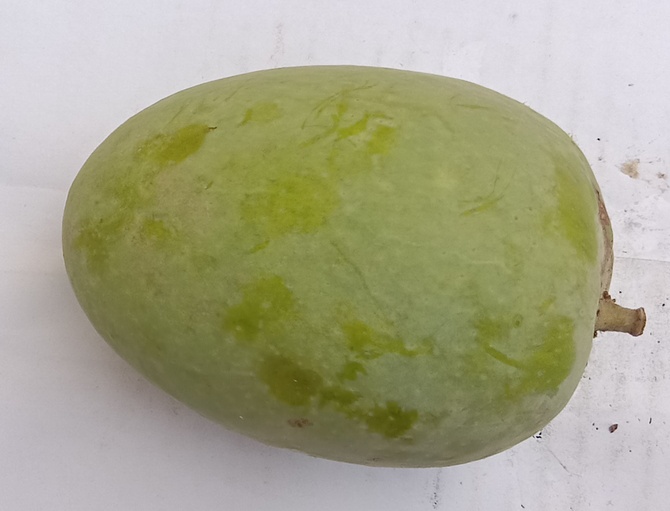
Mango variety: Anwar Ratool